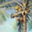
Label: palm_tree